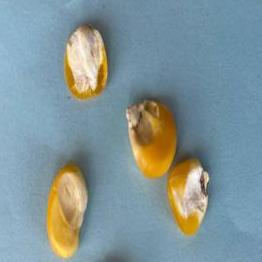
Maize quality: Bad